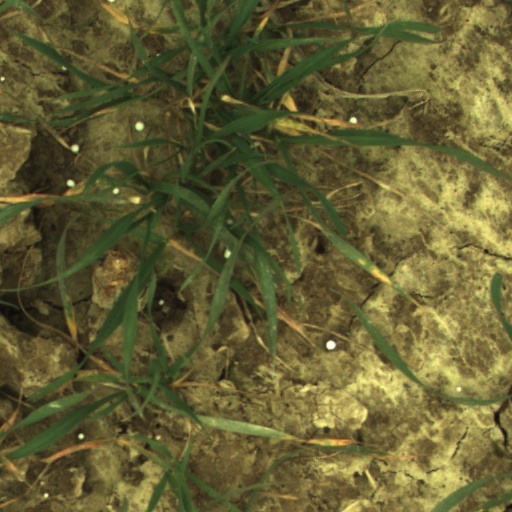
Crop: wheat